Saint Modesta

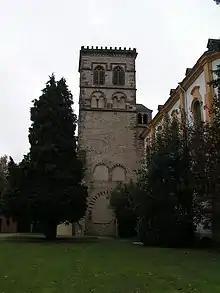
St Irminen Abbey

Modesta was the niece of Itta of Metz and a cousin of St. Gertrude (626–659). Modesta became a Benedictine nun and was appointed the first abbess, by Saint Modoald, her uncle, for the convent of Oeren, Trier, Germany.